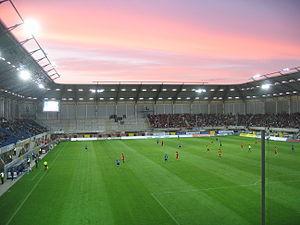
Le Benteler-Arena est un stade de football situé à Paderborn dans le Land de Rhénanie-du-Nord-Westphalie en Allemagne.